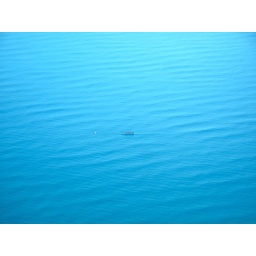
boat in the indian ocean of the coast from sumatra on our way up the coast